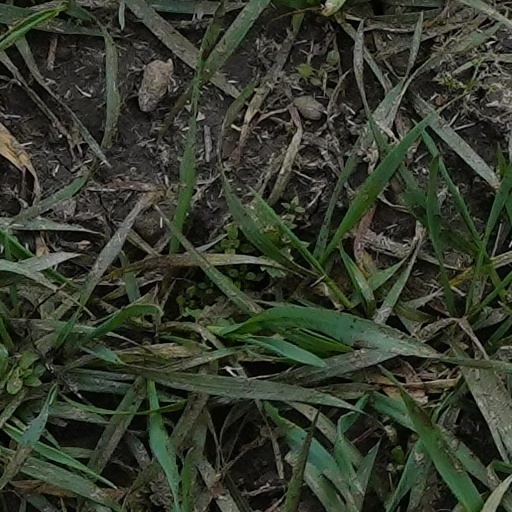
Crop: wheat